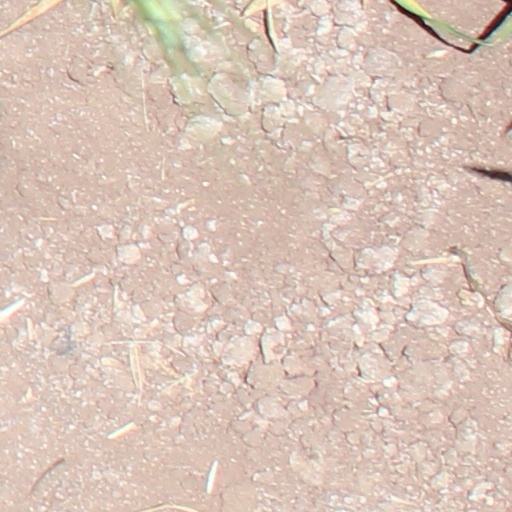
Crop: wheat